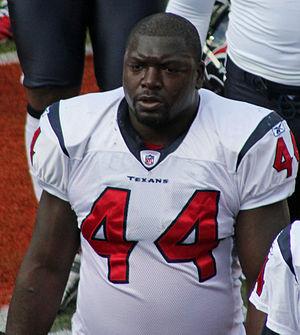
Terzell Vonta Leach, né le 6 novembre 1981 à Lumberton, Caroline du Nord, est un joueur américain de football américain évoluant au poste de Fullback.